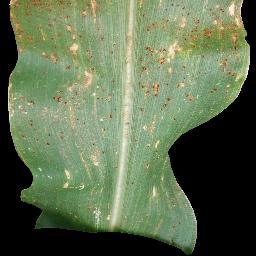
Label: Corn_(Maize)___Common_Rust